Palace of los Ríos y Salcedo

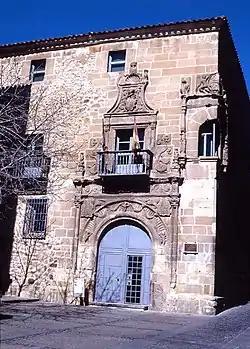

The Palace of los Ríos y Salcedo (Spanish: "Palacio de los Ríos y Salcedo") is a palace located in Soria, Spain. It was declared "Bien de Interés Cultural" in 1982.